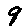
Label: 9